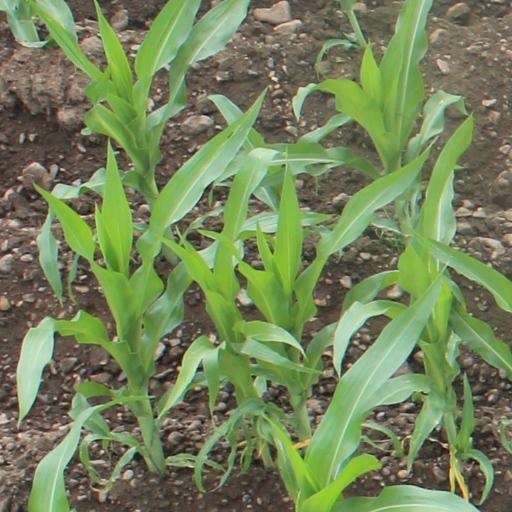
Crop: maize; corn